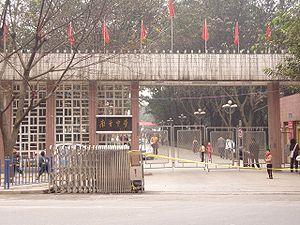
Le système éducatif en république populaire de Chine est géré par le Ministère de l'Éducation.